Hypertabastic survival models

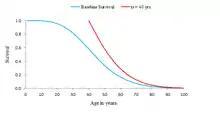

Nabizadeh et al. used the Hypertabastic survival functions developed for Wisconsin to analyze conditional survival functions and conditional expected service lives formula_81